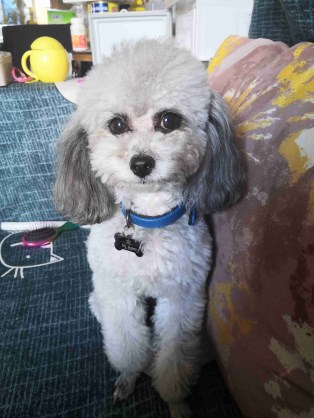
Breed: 7449-n000128-teddy